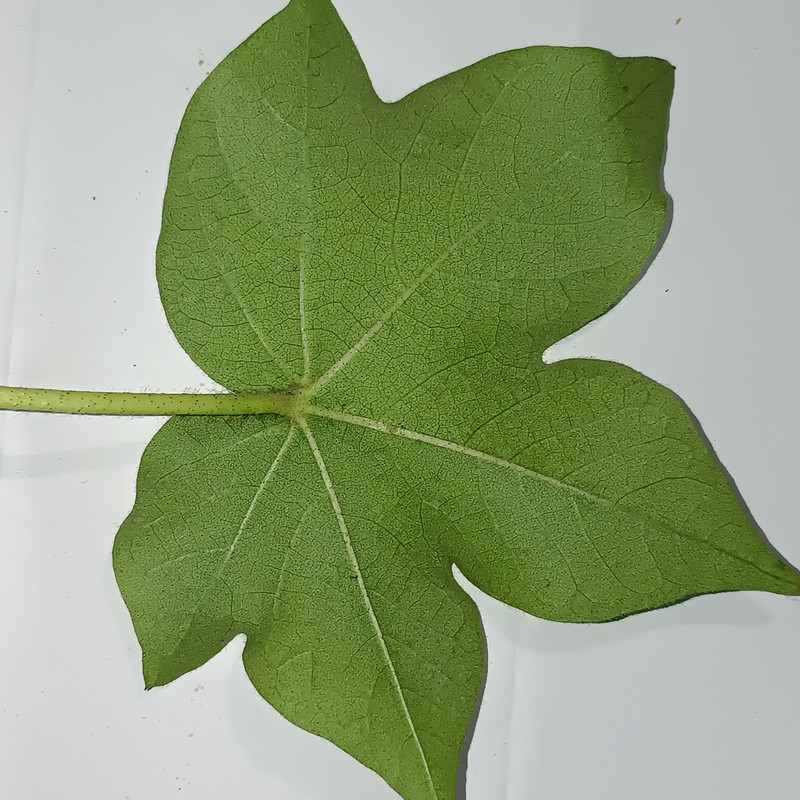
Label: Healthy Leaf